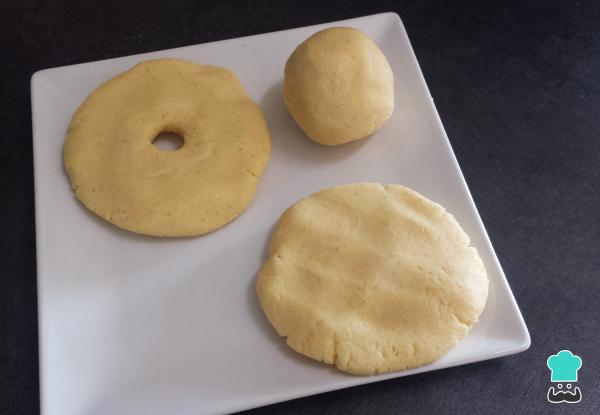
Las arepas fritas tienen una forma muy particular, como una arepa clásica pero más delgada y con agujero en el centro. Este agujero lo que hace es ayudar a que la arepa se cocine bien por todas partes.Entonces, para formar las arepas primero haz bolas de masa, aplástalas y termina haciendo un pequeño orificio en el medio con el dedo. Tal como se ve en la foto.